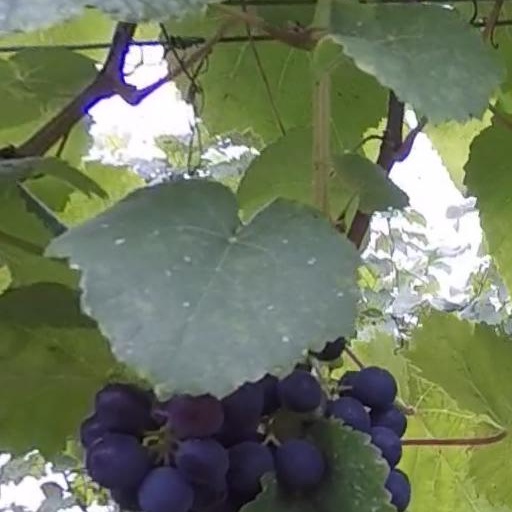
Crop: grape